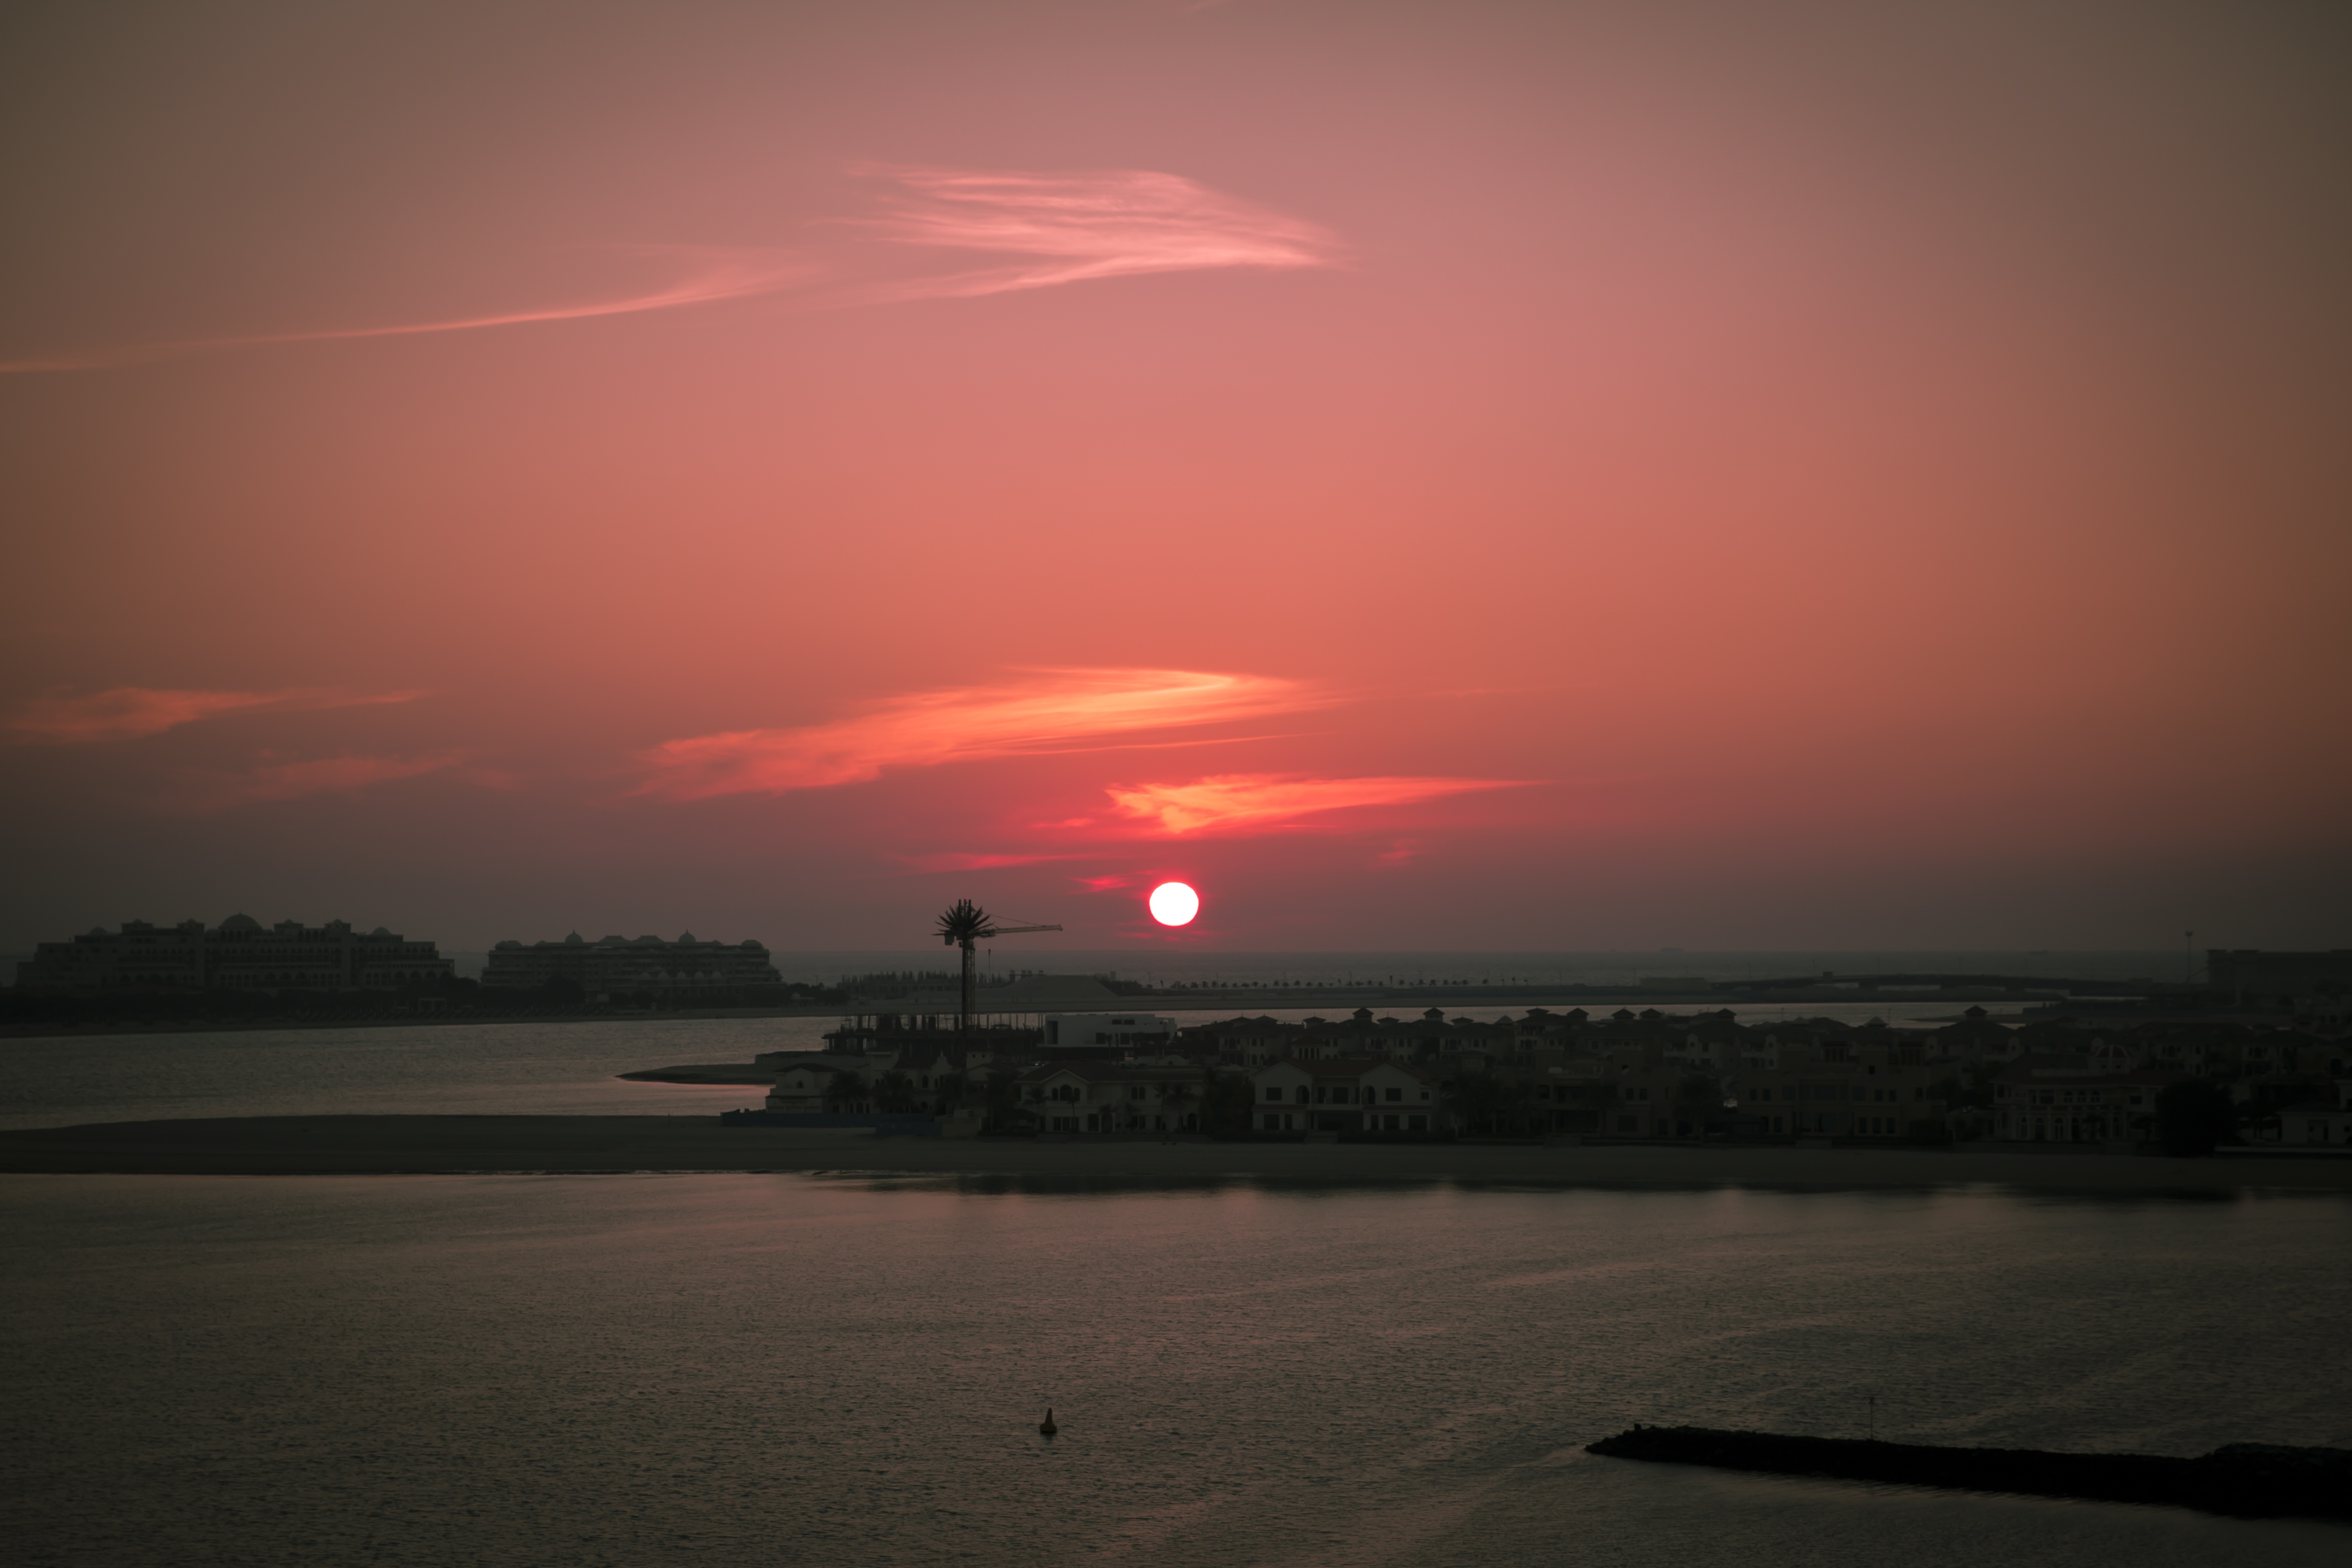
sea, horizon, cloud, sun, sunrise, sunset, morning, dawn, atmosphere, dusk, evening, reflection, dubai, arabia, arabic, afterglow, atmospheric phenomenon, red sky at morning